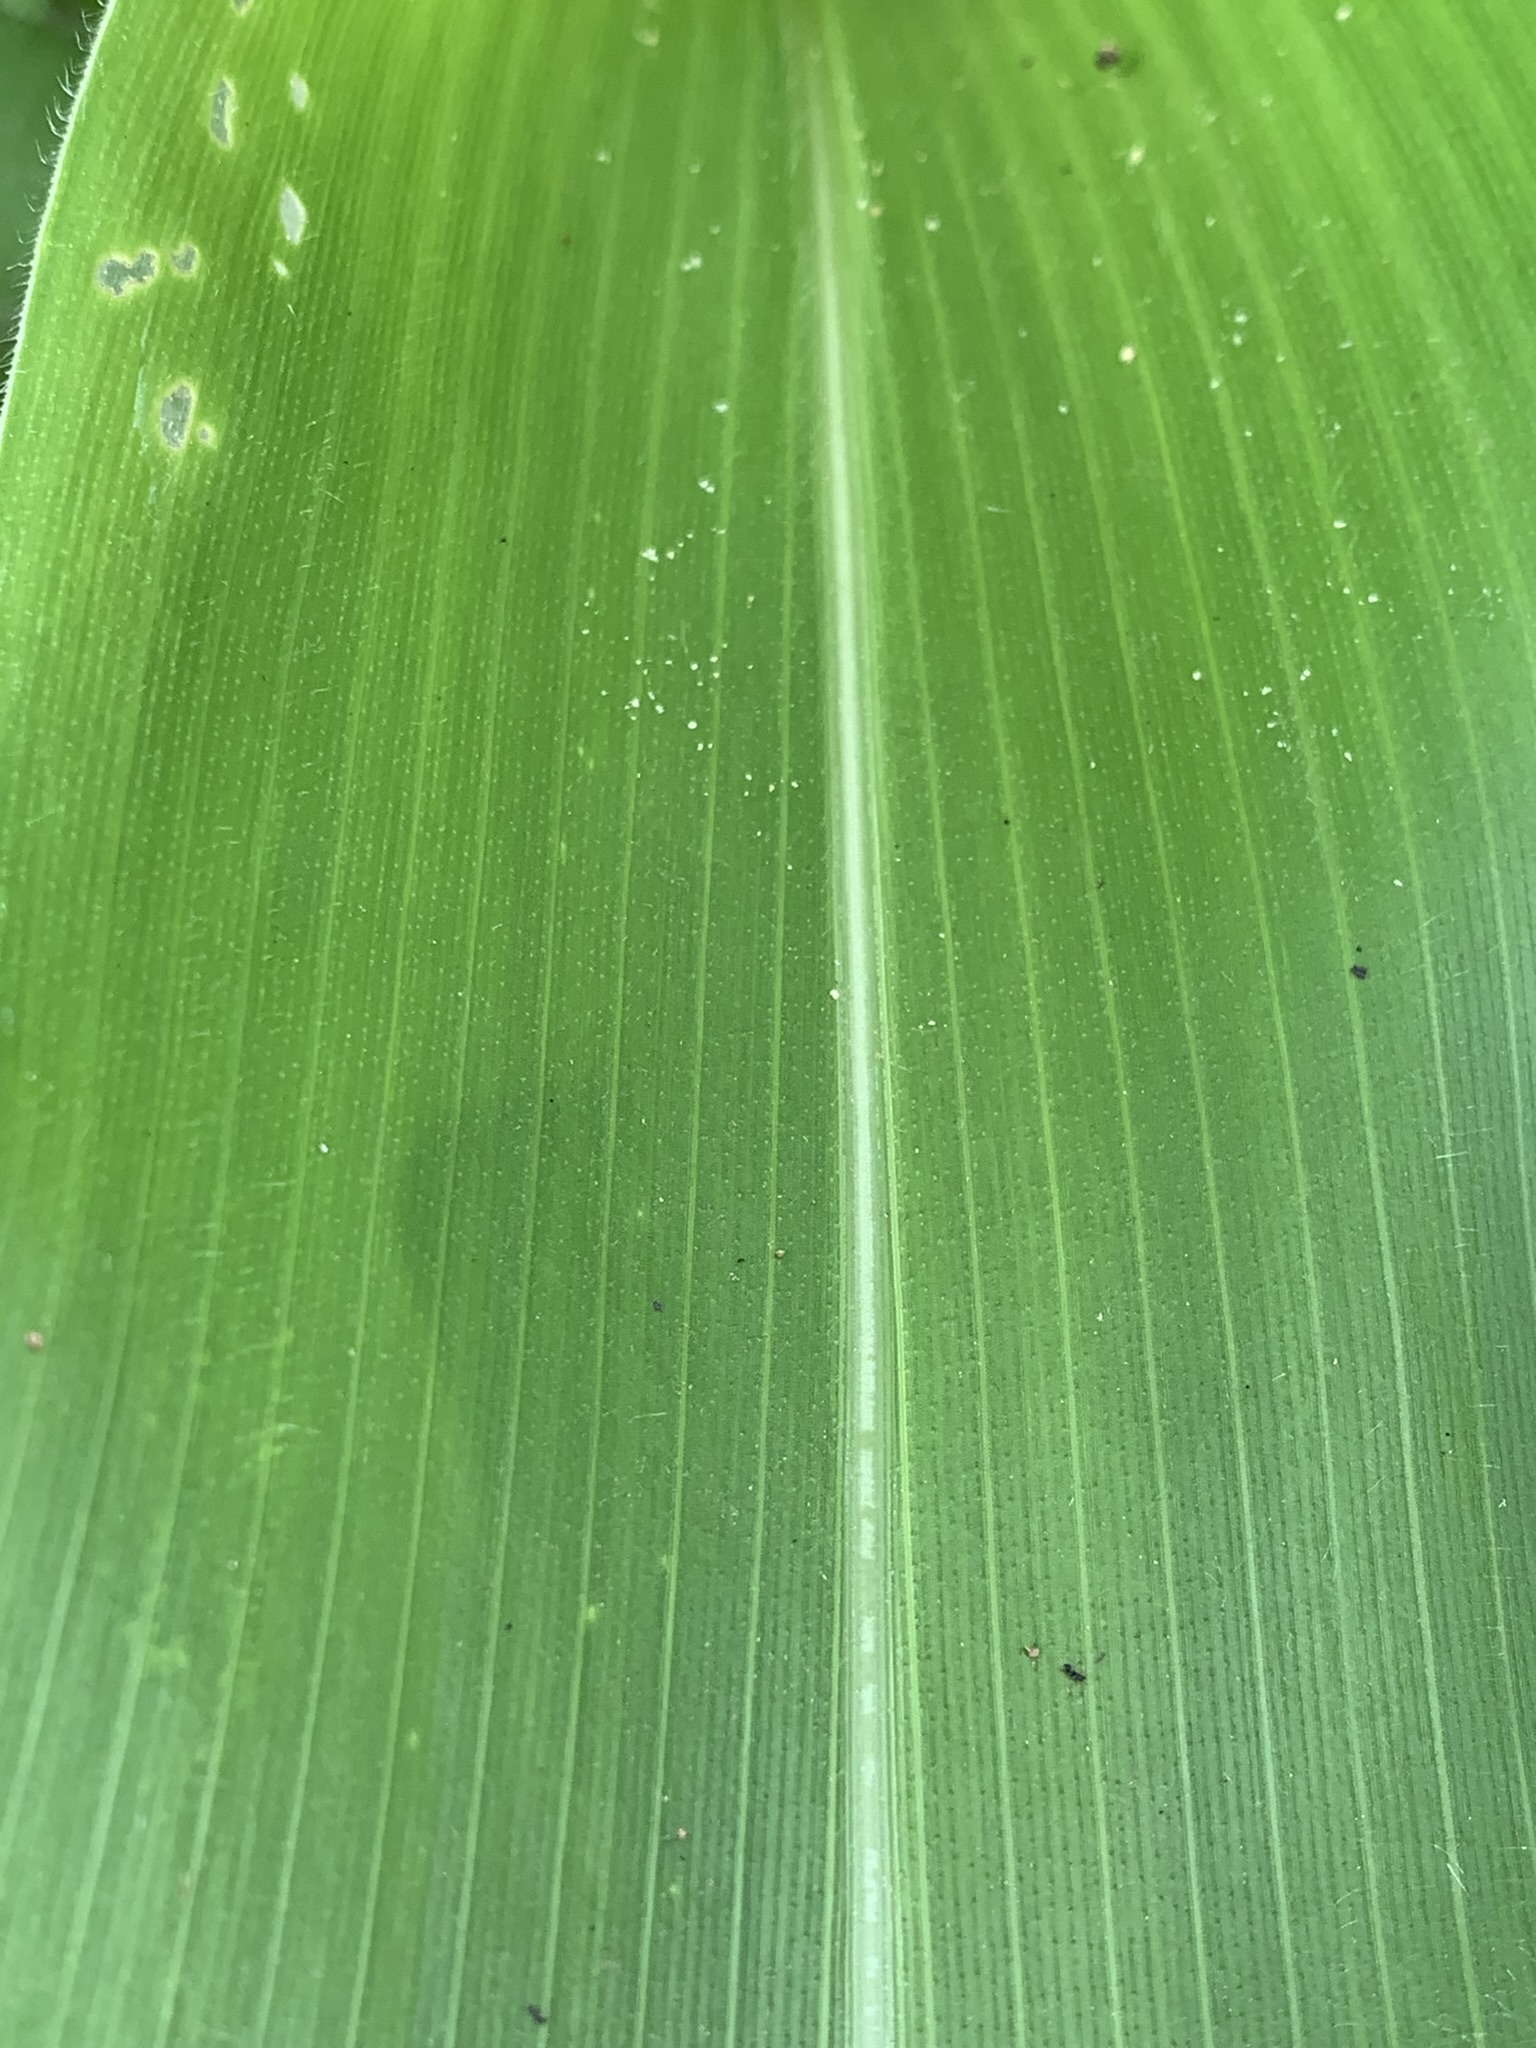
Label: Healthy